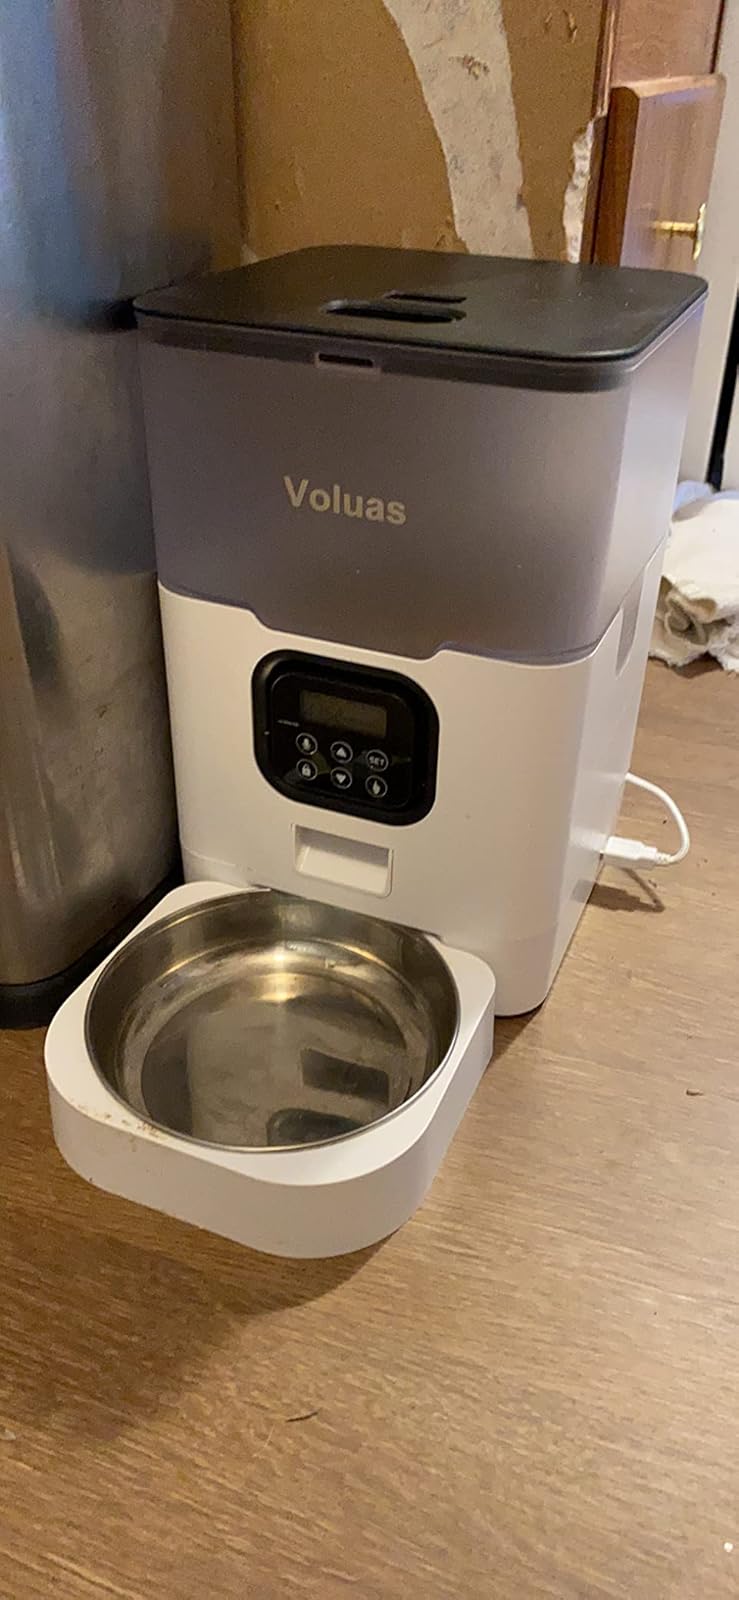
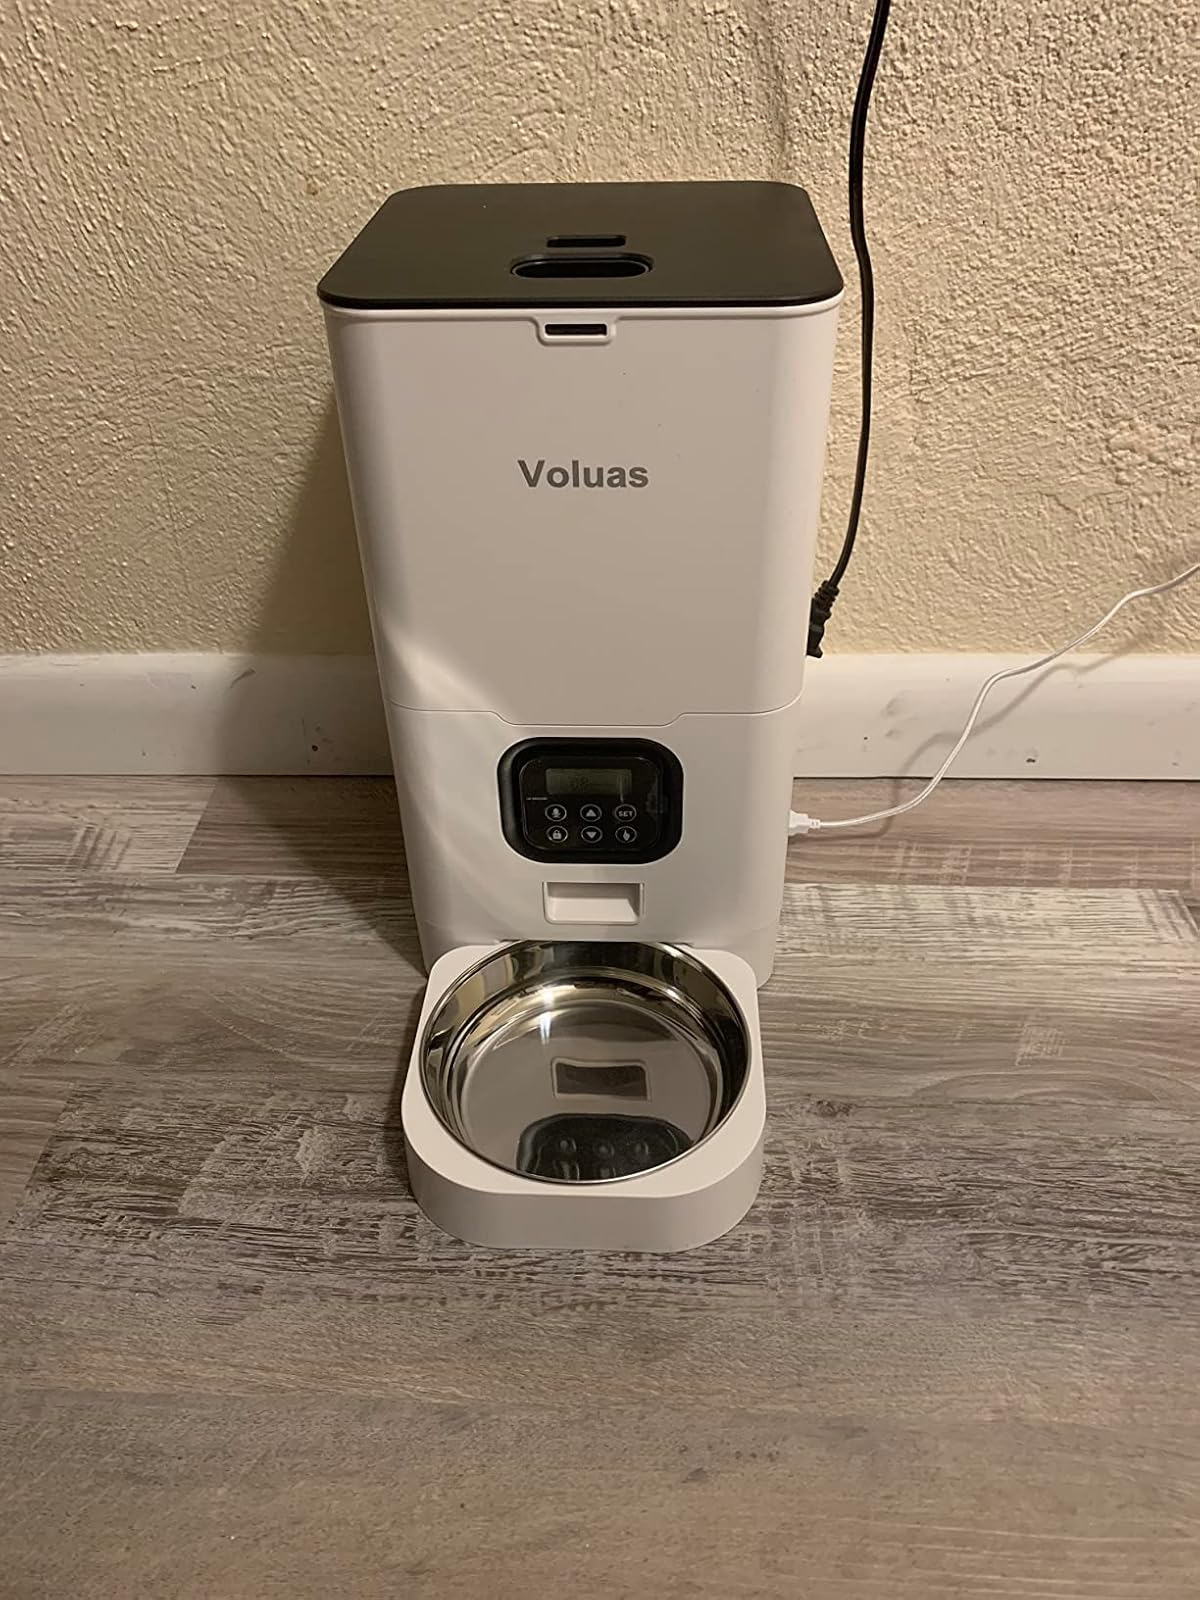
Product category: items_feeder
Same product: no